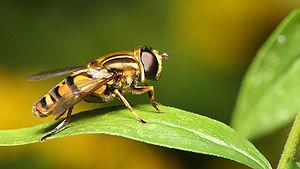
Helophilus intentus ) Photo prise dans le parc provinçal Restoule en Ontario au Canada.